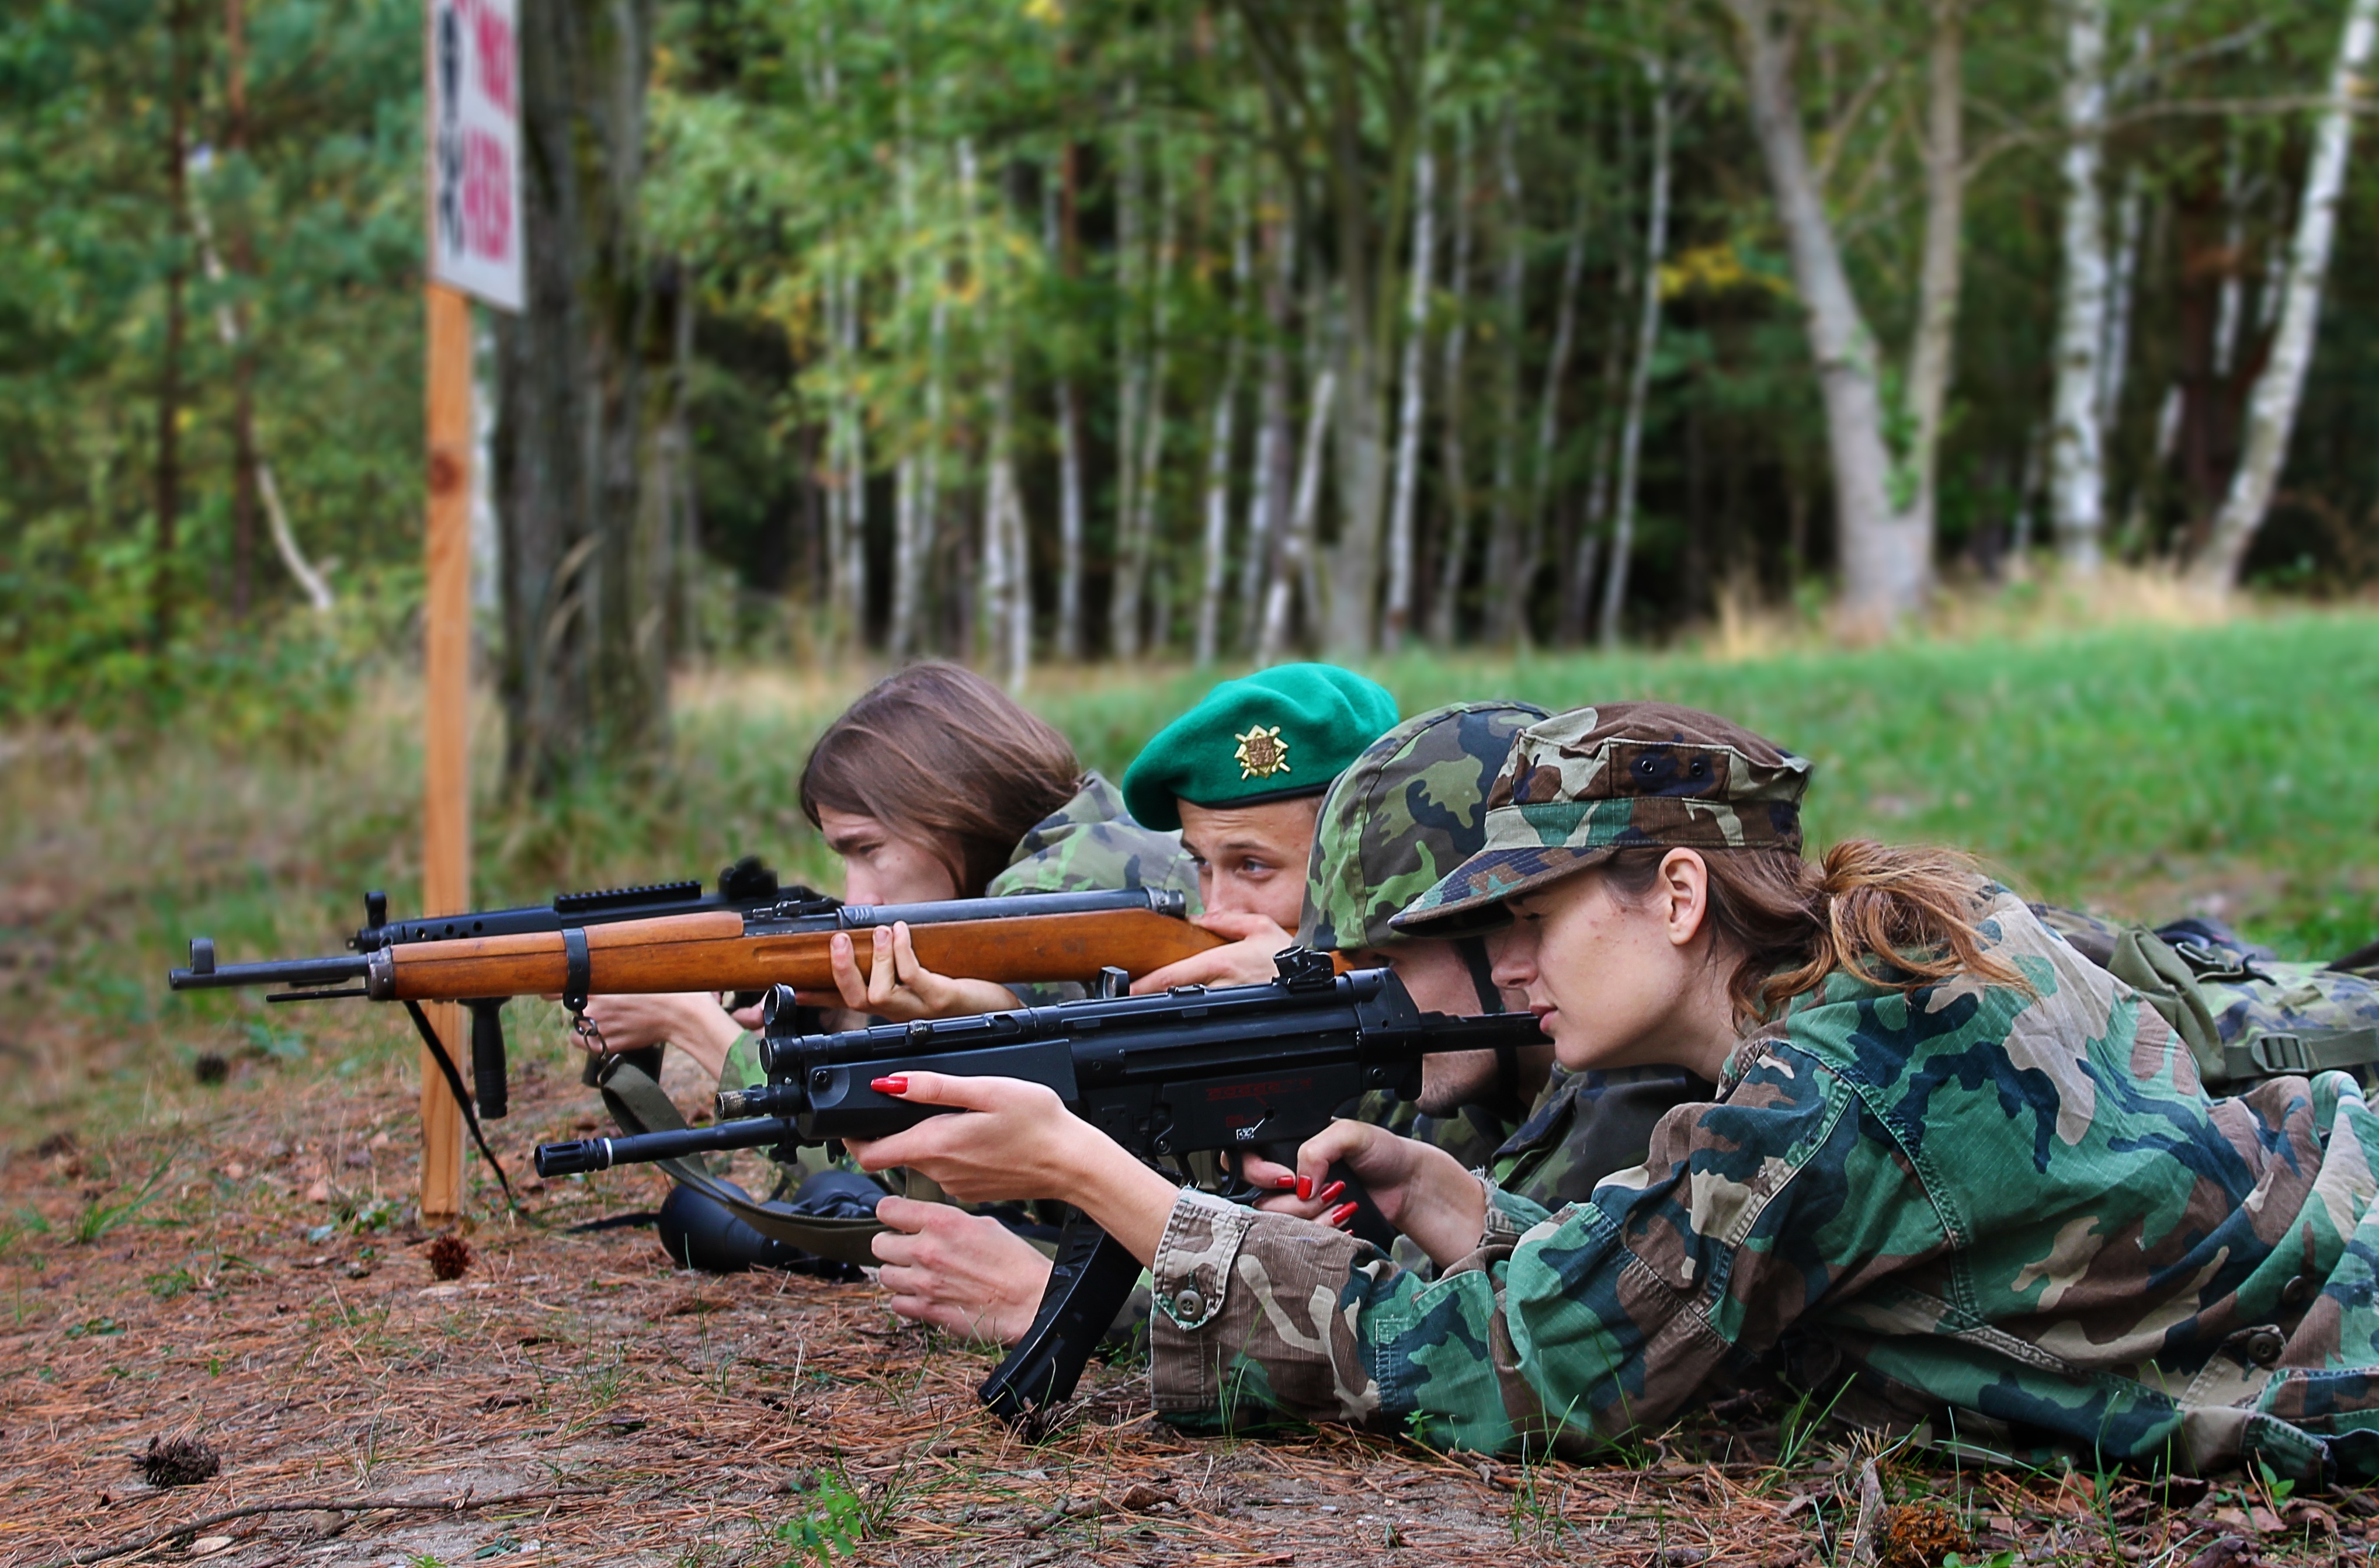
nature, people, soldier, weapons, soldiers, marksman